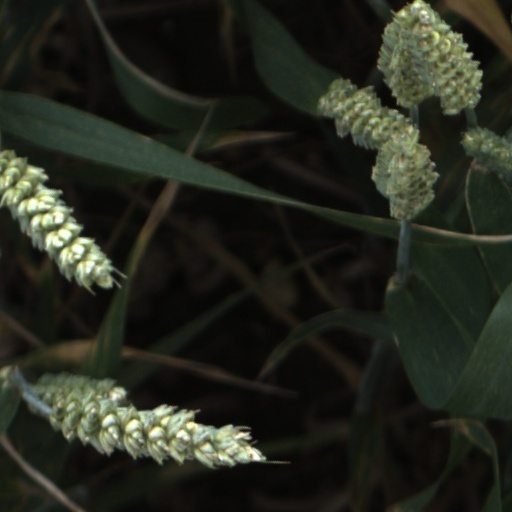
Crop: wheat